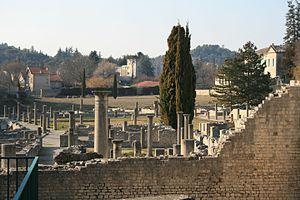
Beaumont-du-Ventoux est une commune française située dans le département de Vaucluse, en région Provence-Alpes-Côte d'Azur.